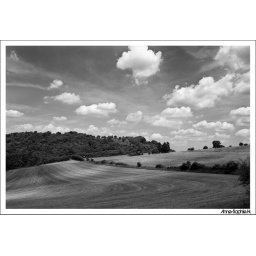
Landscape in black and white